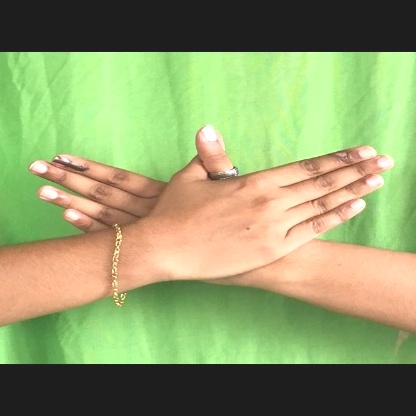
Mudra: Garuda